Sanada Maru

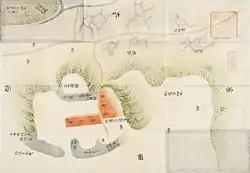
"Syokoku kojō no zu - Sanada Maru", map of the Sanada Maru. Collection of the Hiroshima City Central Library.

The was a small fortification attached to Osaka castle. It is famous for being impregnable and playing a key role in defending the castle in the winter of 1615. Later, it was forcefully destroyed despite being exempt from the reconciliation condition.